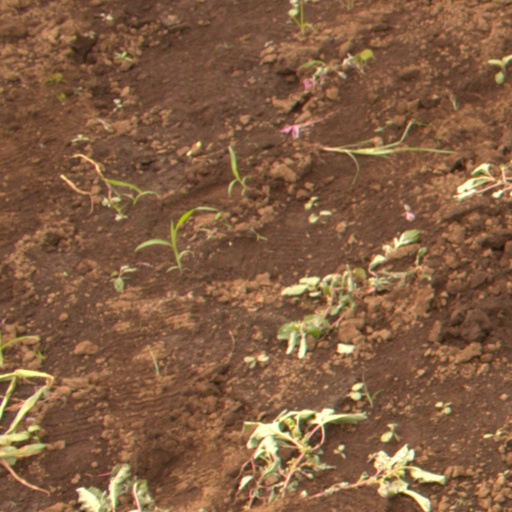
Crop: soybean